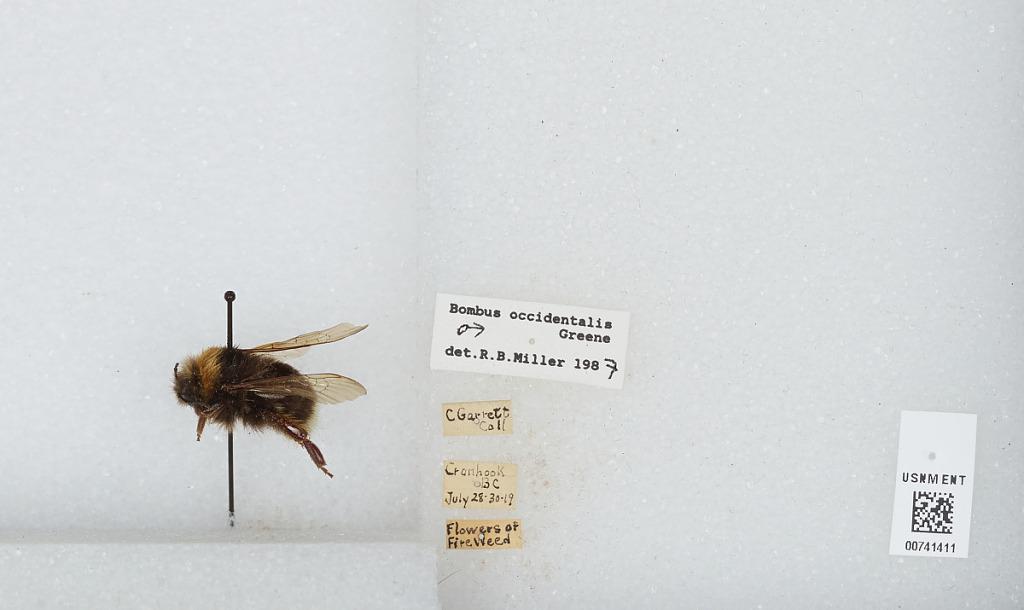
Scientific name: Bombus (Bombus) occidentalis Greene
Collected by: C. Garrett
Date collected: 1919-7-28
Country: Canada
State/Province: British Columbia
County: Regional District of East Kootenay
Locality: Cranhook
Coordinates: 49.509, -115.763
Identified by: Miller, R. B.